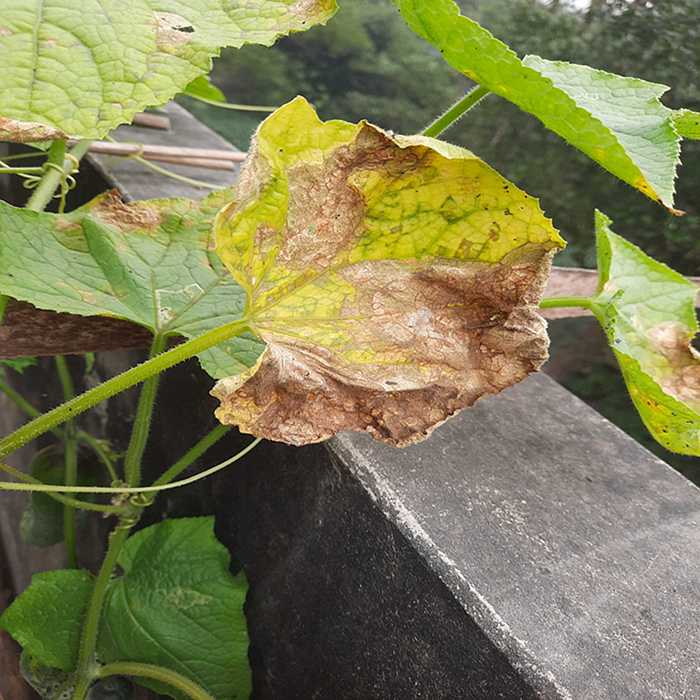
Plant: Cucumber
Label: Anthracnose lesions